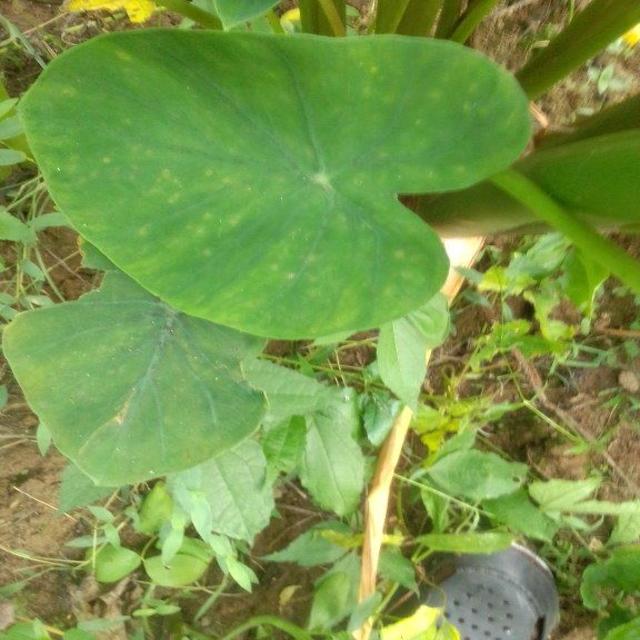
Label: Healthy